Hong Kong cuisine

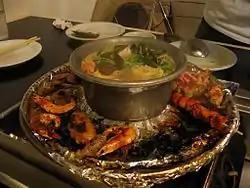
Hot pot

As the most predominant cultural group in Hong Kong, Cantonese food forms the backbone of home cooking and dine-out scenes. Many early celebrated Cantonese restaurants, including Tai San Yuan, Luk Yu Tea House, were originally Hong Kong branches of the famed Guangzhou-based restaurants, and most chefs in Hong Kong until the 1970s had spent their formative years working in the restaurant industry in Guangzhou. Most of the celebrated dishes in Hong Kong were introduced into the territory through Guangzhou, often refined with awareness of international tastes. Cantonese food prices perhaps cover the widest range, from small businesses’ lou mei to the most expensive abalone delicacies.